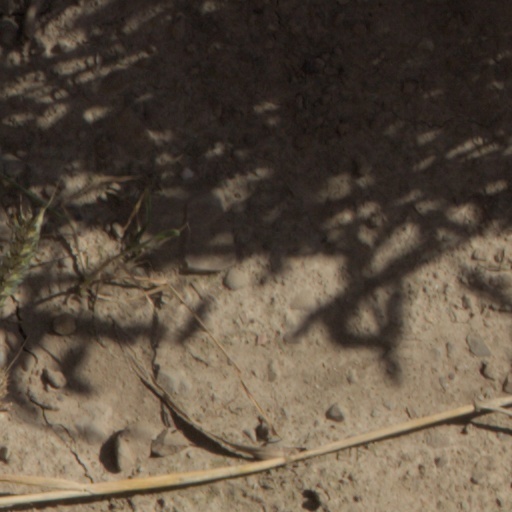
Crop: wheat